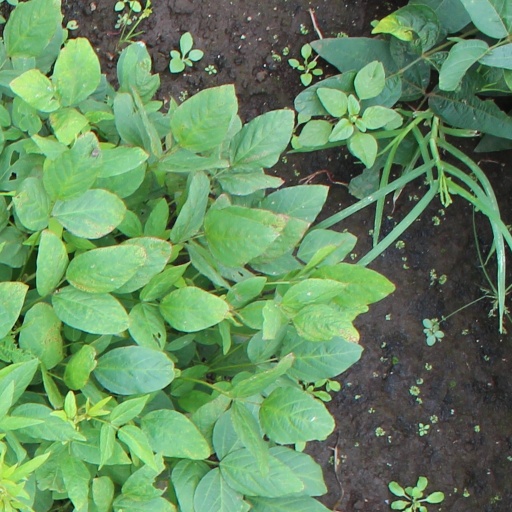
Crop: soybean